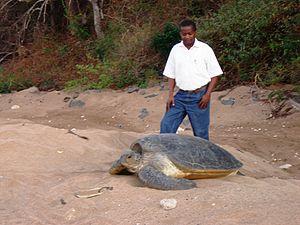
Photo d'une tortue verte et d'un éco-guarde aux Comores